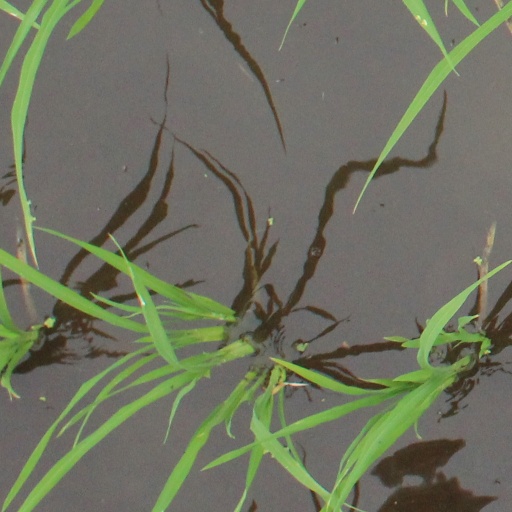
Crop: rice